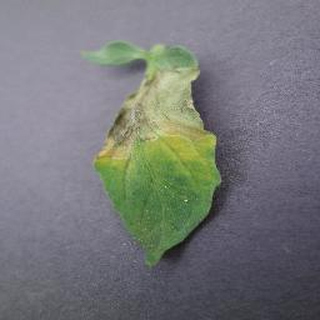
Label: tomato_late_blight